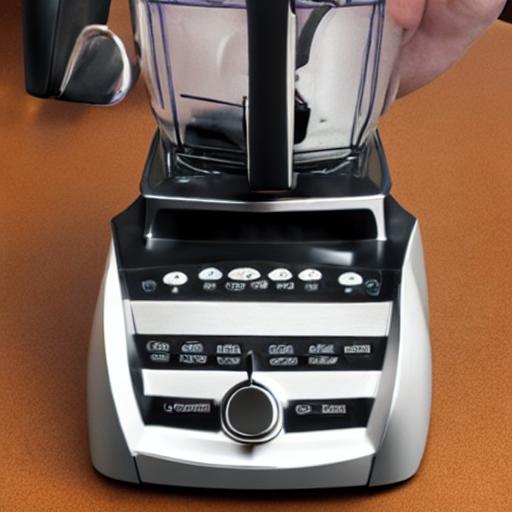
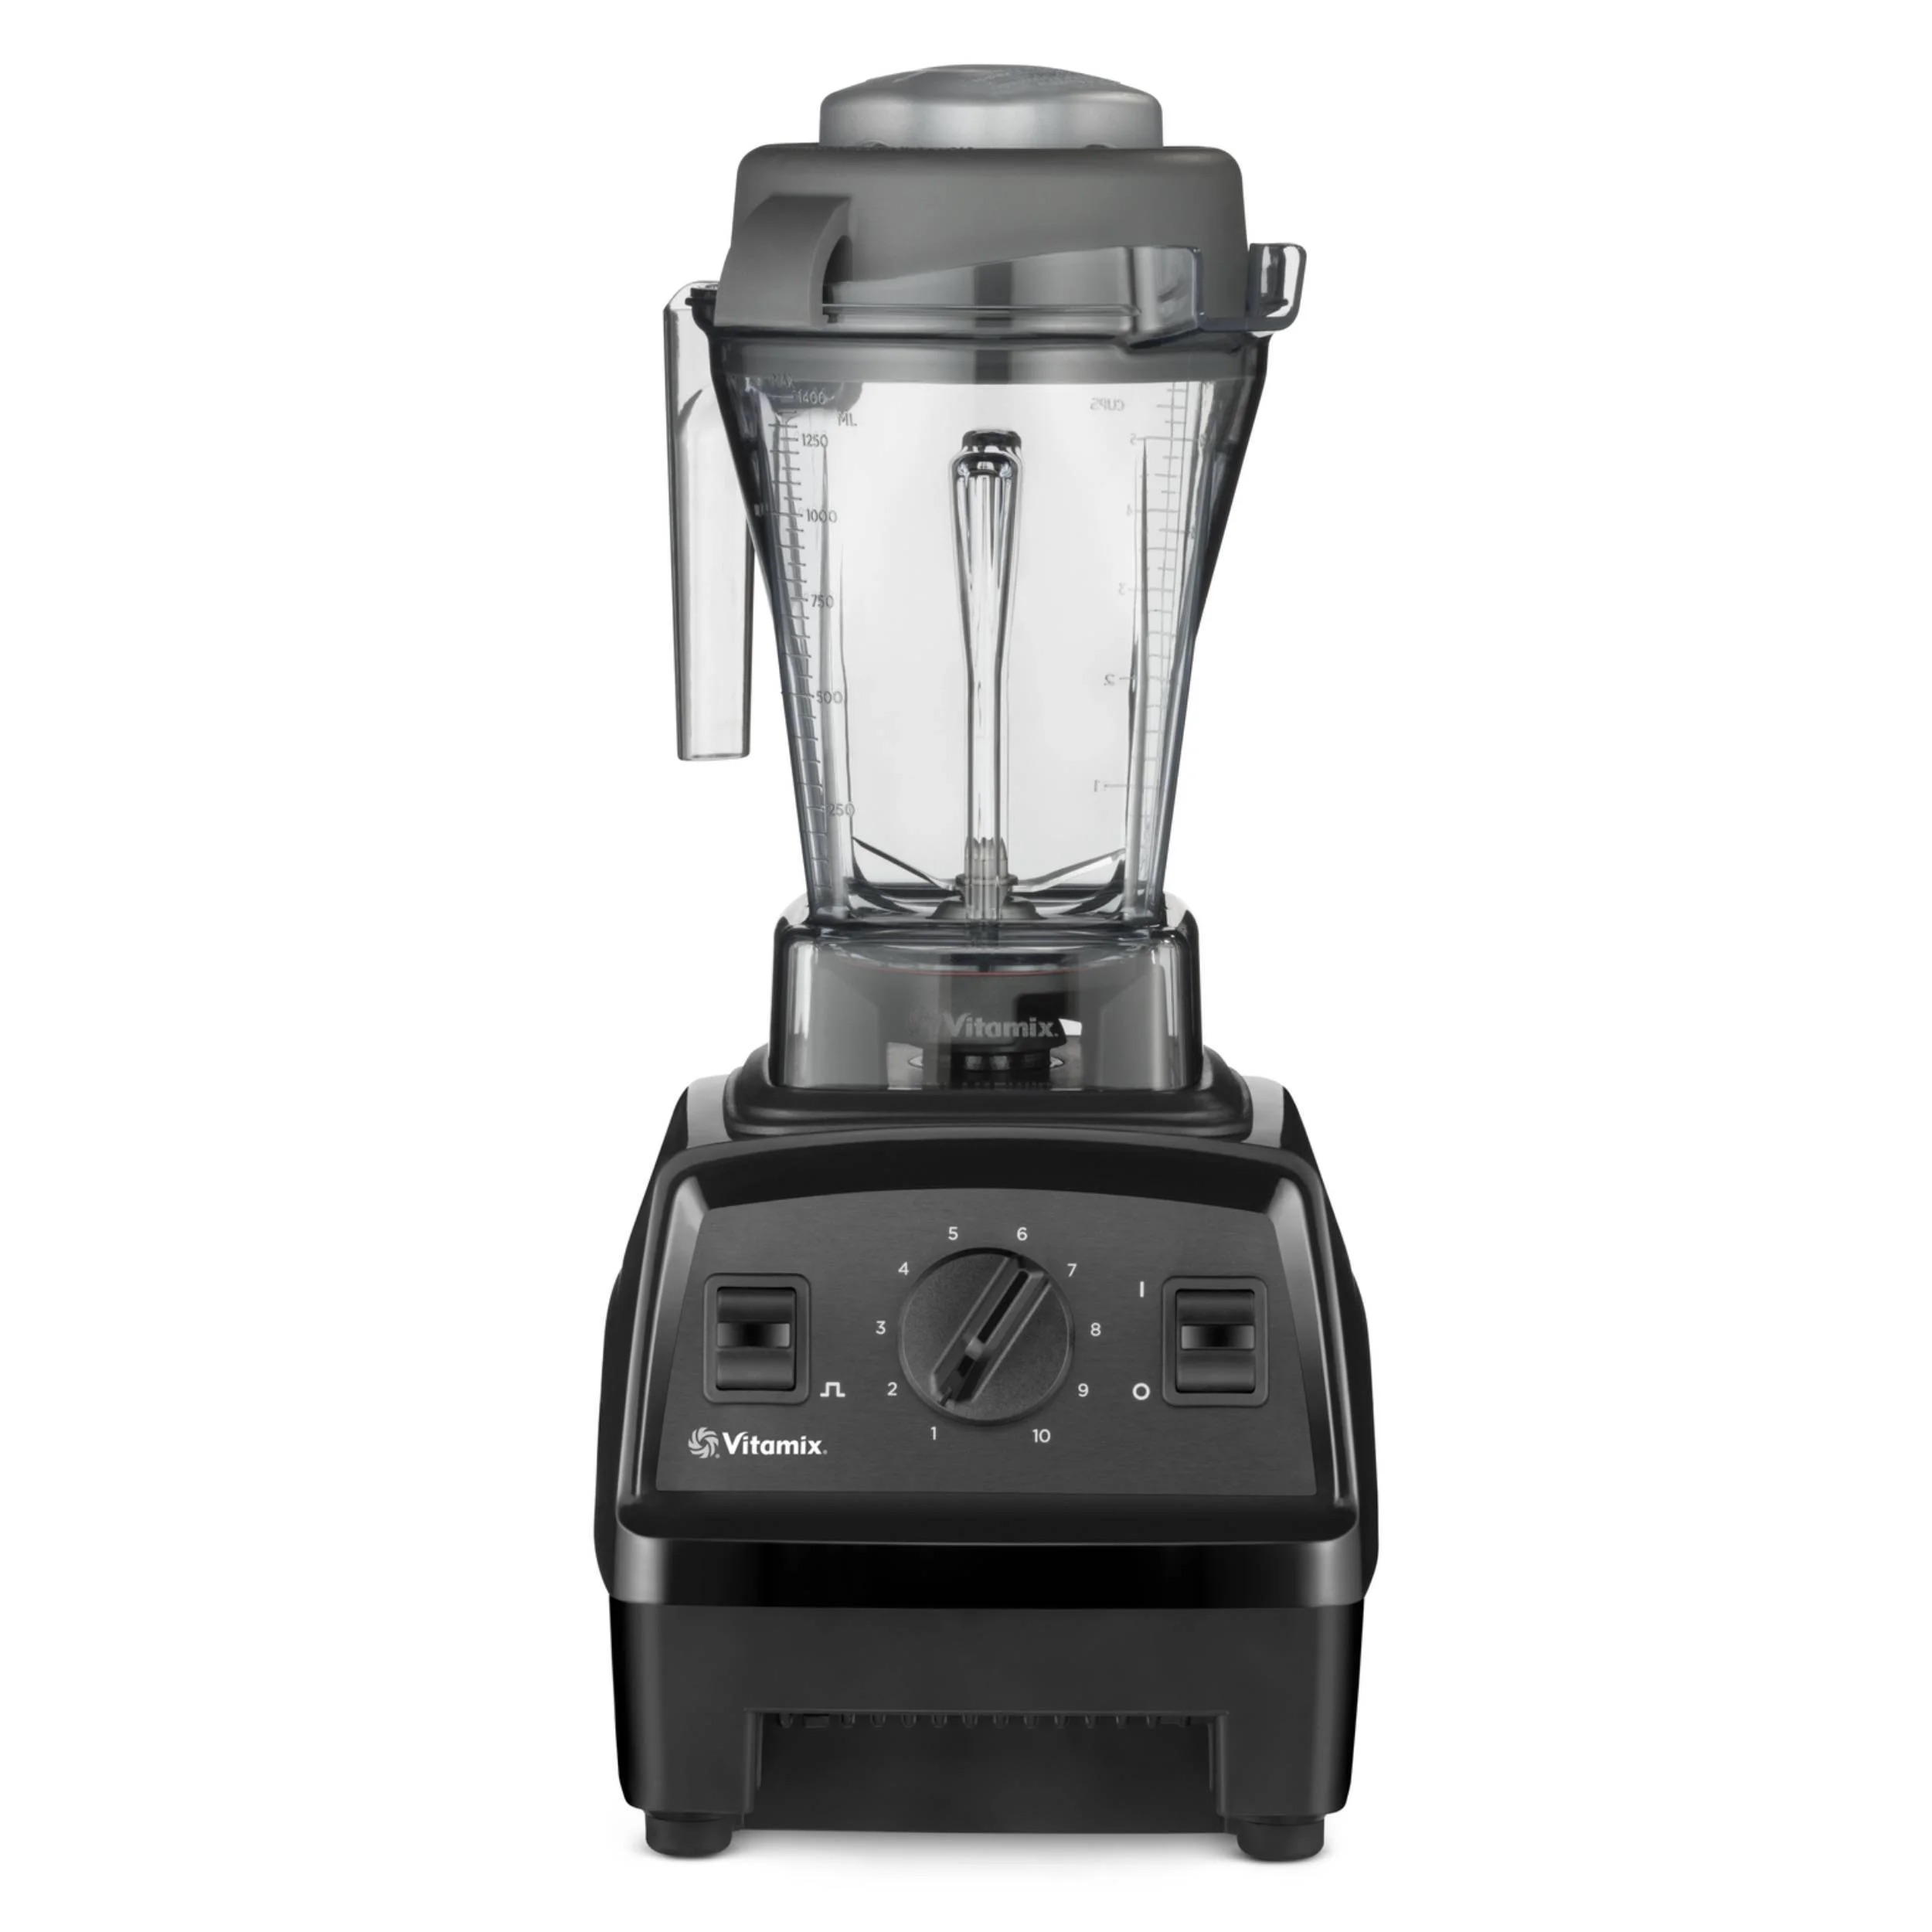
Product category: items_blender
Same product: no